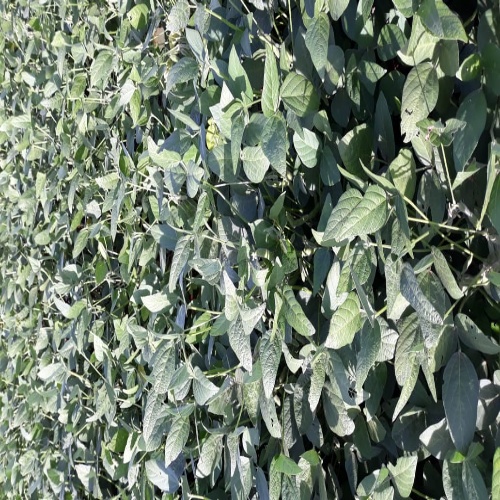
Label: Caterpillar